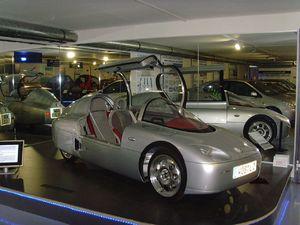
La Volkswagen XL1 est un véhicule hybride rechargeable bi-cylindres diesel du constructeur automobile allemand Volkswagen, présentée au Qatar Motor Show 2011. Produite à 250 exemplaires à partir de 2013, elle bénéficie d'un faible taux de consommation record officielle de 0,9 l aux 100 km, et d'une faible émission record du monde de CO₂ limitée à 21 g/km.